Giannis Maniatis

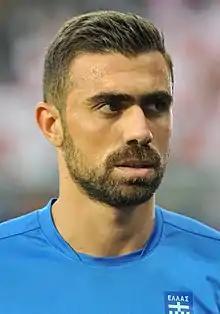
Maniatis in 2013

Giannis Maniatis (born 12 October 1986) is a Greek former professional footballer who played as a right back or a defensive midfielder.